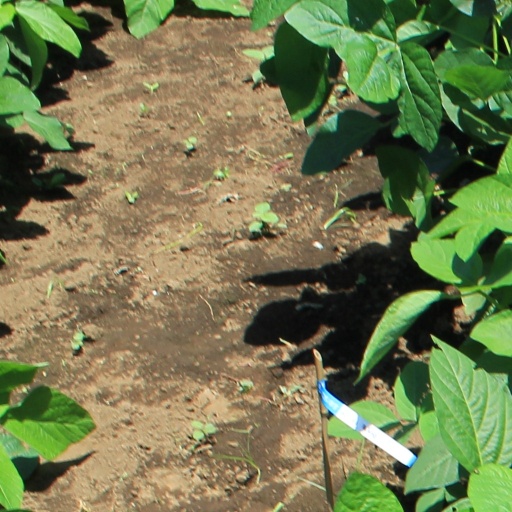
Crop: soybean